Camp Lamont

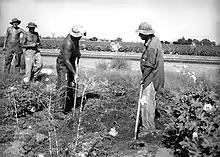
German Prisoners of War at Camp Lamont in 1945

Camp Lamont also called Lamont Prisoner of War Base Camp was a World War II German Prisoners of War camp in the City of Lamont, California, 12 miles southwest from Bakersfield in Kern County. It was formed on December 2, 1944, by the US Department of Agriculture (USDA) transferring 16 acres of land to the US War Department for the US Army. Built at the camp were housing, a mess hall, fencing, guard towers and flood lights. In 1944, Japanese and German prisoners came to Camp Lamont from Camp Cooke, northwest of Lompoc, California. More came the next year from Camp McCoy in Wisconsin and Camp Clarinda in Iowa. Those not seen as a risk were given the option of volunteering to work crops in exchange for coupons they could spend in the camp exchange. They worked on cotton farms, picking the crops. Their labor was used to fill the labor shortage caused by the draft. Prisoners were taken each day by bus or truck to the fields to work. About 4494 German and Japanese POWs were housed at the camp. A German POW committed suicide in camp in early February, 1945. Camp Lamont ran two sub camps: Boswell Ranch, which opened in December 1944 in the city Corcoran, California, in Kings County with 499 prisoners and closed October 5, 1945, and Camp Lakeland, also called the Corcoran Prisoner of War Branch Camp in Corcoran, with 631 prisoners, which opened May 14, 1945, and closed October 5, 1945. Camp Lamont itself closed on July 31, 1946. After the war the Camp Lamont land was returned to the USDA. The land is now private property, with only a few foundations marking the spot of the former camp.